Glass marimba

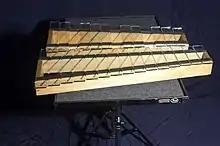
Glass marimba

The glass marimba is a type of idiophone that uses glass structural elements instead of wood. Instruments made with glass are known as crystallophone instruments.